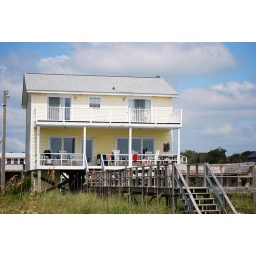
this is the beach house we are staying in on Oak Island, NC. Our bed room is the upper right.